Language assessment

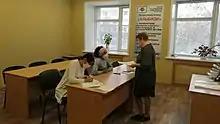
Language assessment in Tyumen, Russia, 2021.

The history of language testing may have originated in the late nineteenth century testing of ESL at Cambridge and Oxford in England, but the earliest works in language assessment in the United States date back to the 1950s to the pioneering studies and test created by Robert Lado and David Harris. The earliest large scale assessments in the United States were referred to as the Michigan Tests, developed by the English Language Institute at the University of Michigan, now known as Michigan Language Assessment, and the "Test of English as a Foreign Language" (TOEFL) developed by Educational Testing Service (ETS), Princeton, New Jersey.